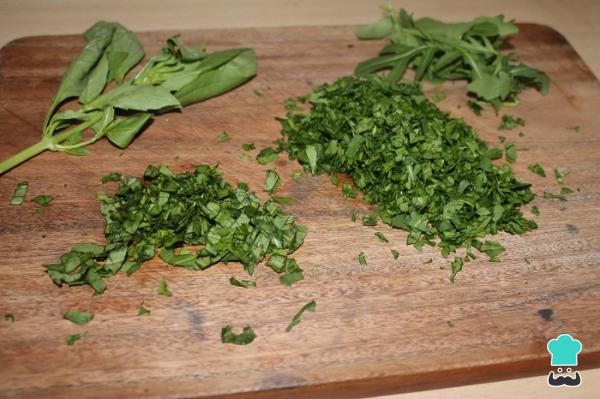
Primero, vamos a trocear finamente tanto la rúcula como la albahaca con un cuchillo de cocina bien afilado. Reservamos.